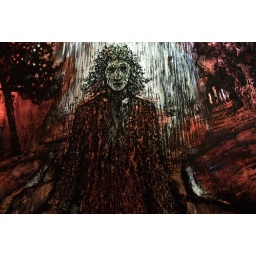
This is a stained glass window in Hereford cathedral.